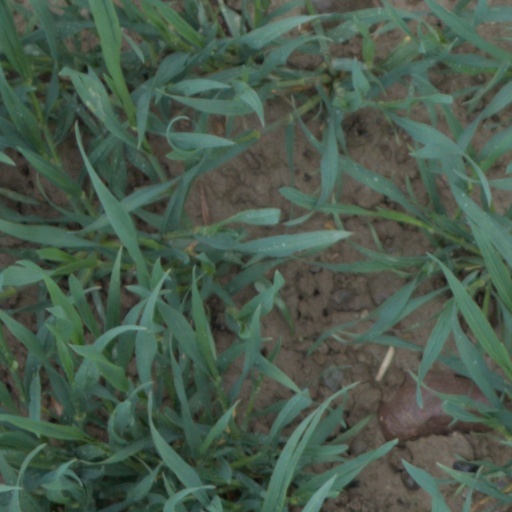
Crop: wheat